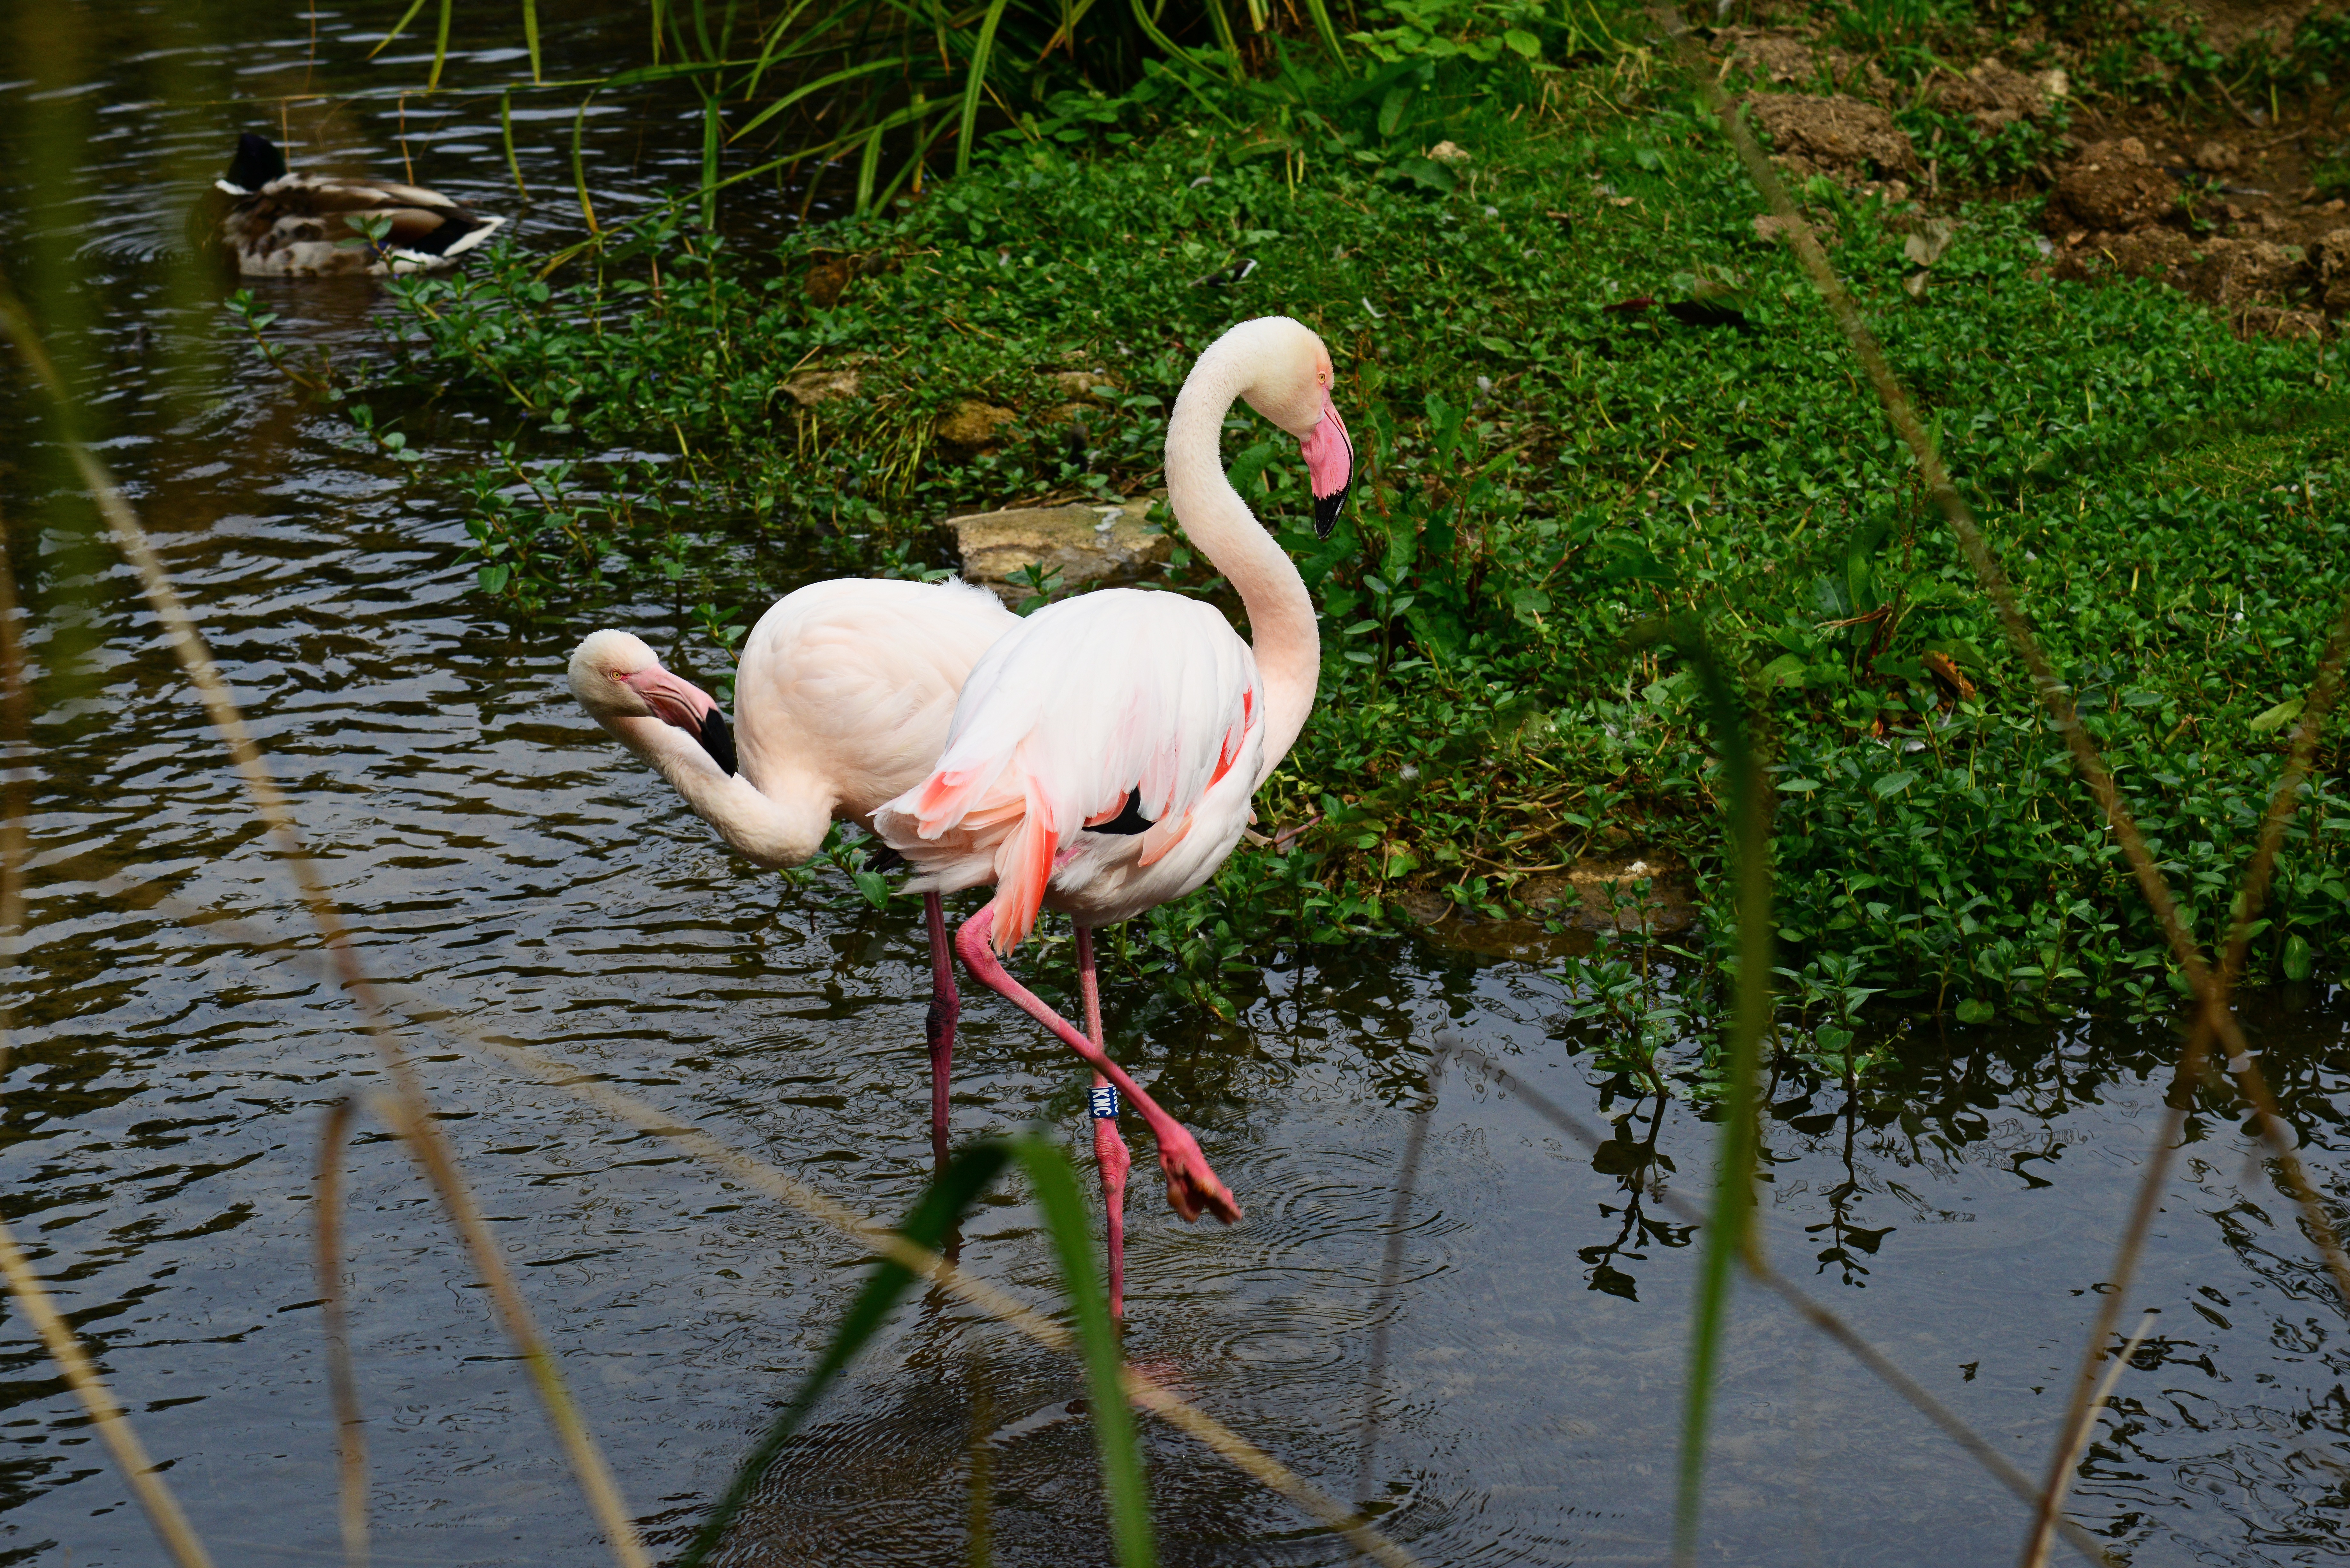
water, bird, flower, wildlife, wild, tropical, botany, pink, fauna, flamingo, wetland, pair, detail, water bird, wader, long legs, long beak